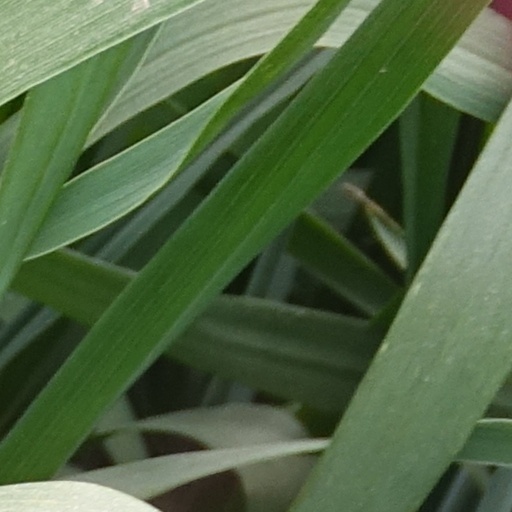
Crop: wheat